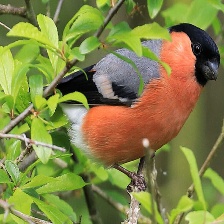
Species: EURASIAN BULLFINCH
Scientific name: PYRRHULA PYRRHULA